Lampshade spider

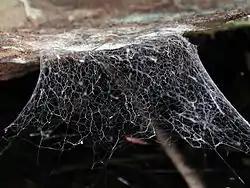
"Hypochilus" web in its normal orientation

Lampshade spiders, family Hypochilidae, are among the most primitive of araneomorph spiders. There are two genera and twelve species currently recognized. Like mygalomorphs, most hypochilids have two pairs of book lungs, but like araneomorphs they have intersecting fangs, with the exception of some species which have chelicerae in an angle that is neither orthognathous or labidognathous. These long-legged spiders build typical "lampshade" style webs under overhangs and in caves. In the United States the fauna is primarily associated with the Appalachian, Rocky and California Mountains. Ten of the known species are found in these ranges, all in the genus "Hypochilus". The genus "Ectatosticta" is found in China.